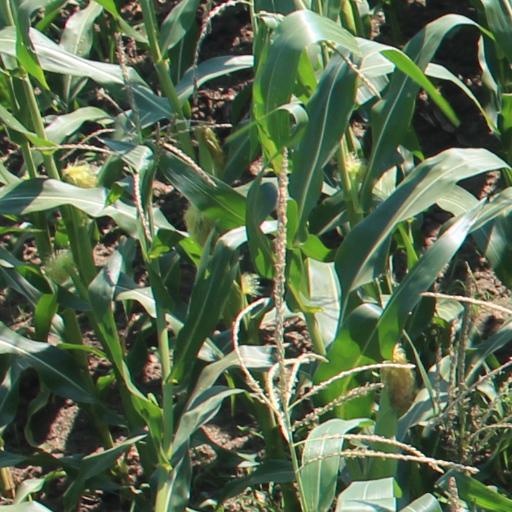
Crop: maize; corn